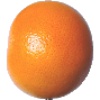
Label: Grapefruit Pink 1